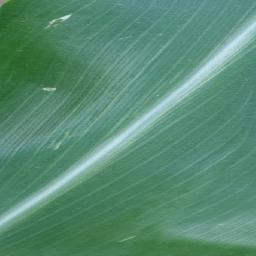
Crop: corn
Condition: (maize)_healthy